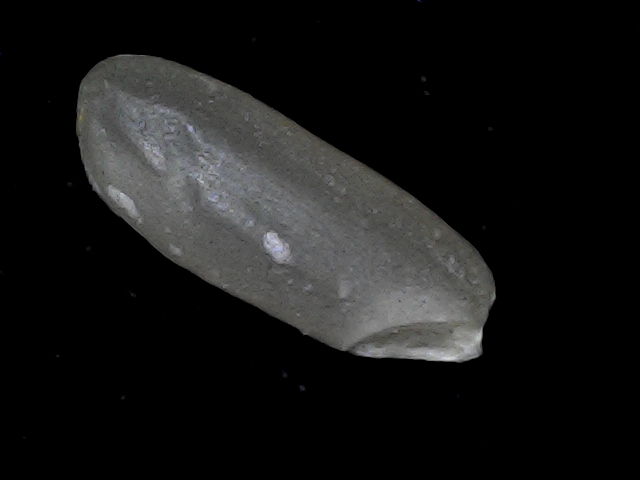
Rice variety: BD93